Anna Boudová Suchardová

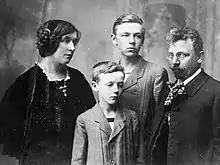
Anna Boudová Suchardová, sons Cyril and Jaroslav and husband Alois Bouda

Around 1900, she had become one of the most important creators of applied art. She participated in the decoration of the Zemská Banka on Příkopy street in Prague (1894–1895). At the World's Fair in Paris in 1900, she exhibited several ceramic vases featuring detail made from painted plastic, and she created decorative fillings on canvas in the national exhibition. She also created painted decorative festoons for Wilson's railway station (1908).